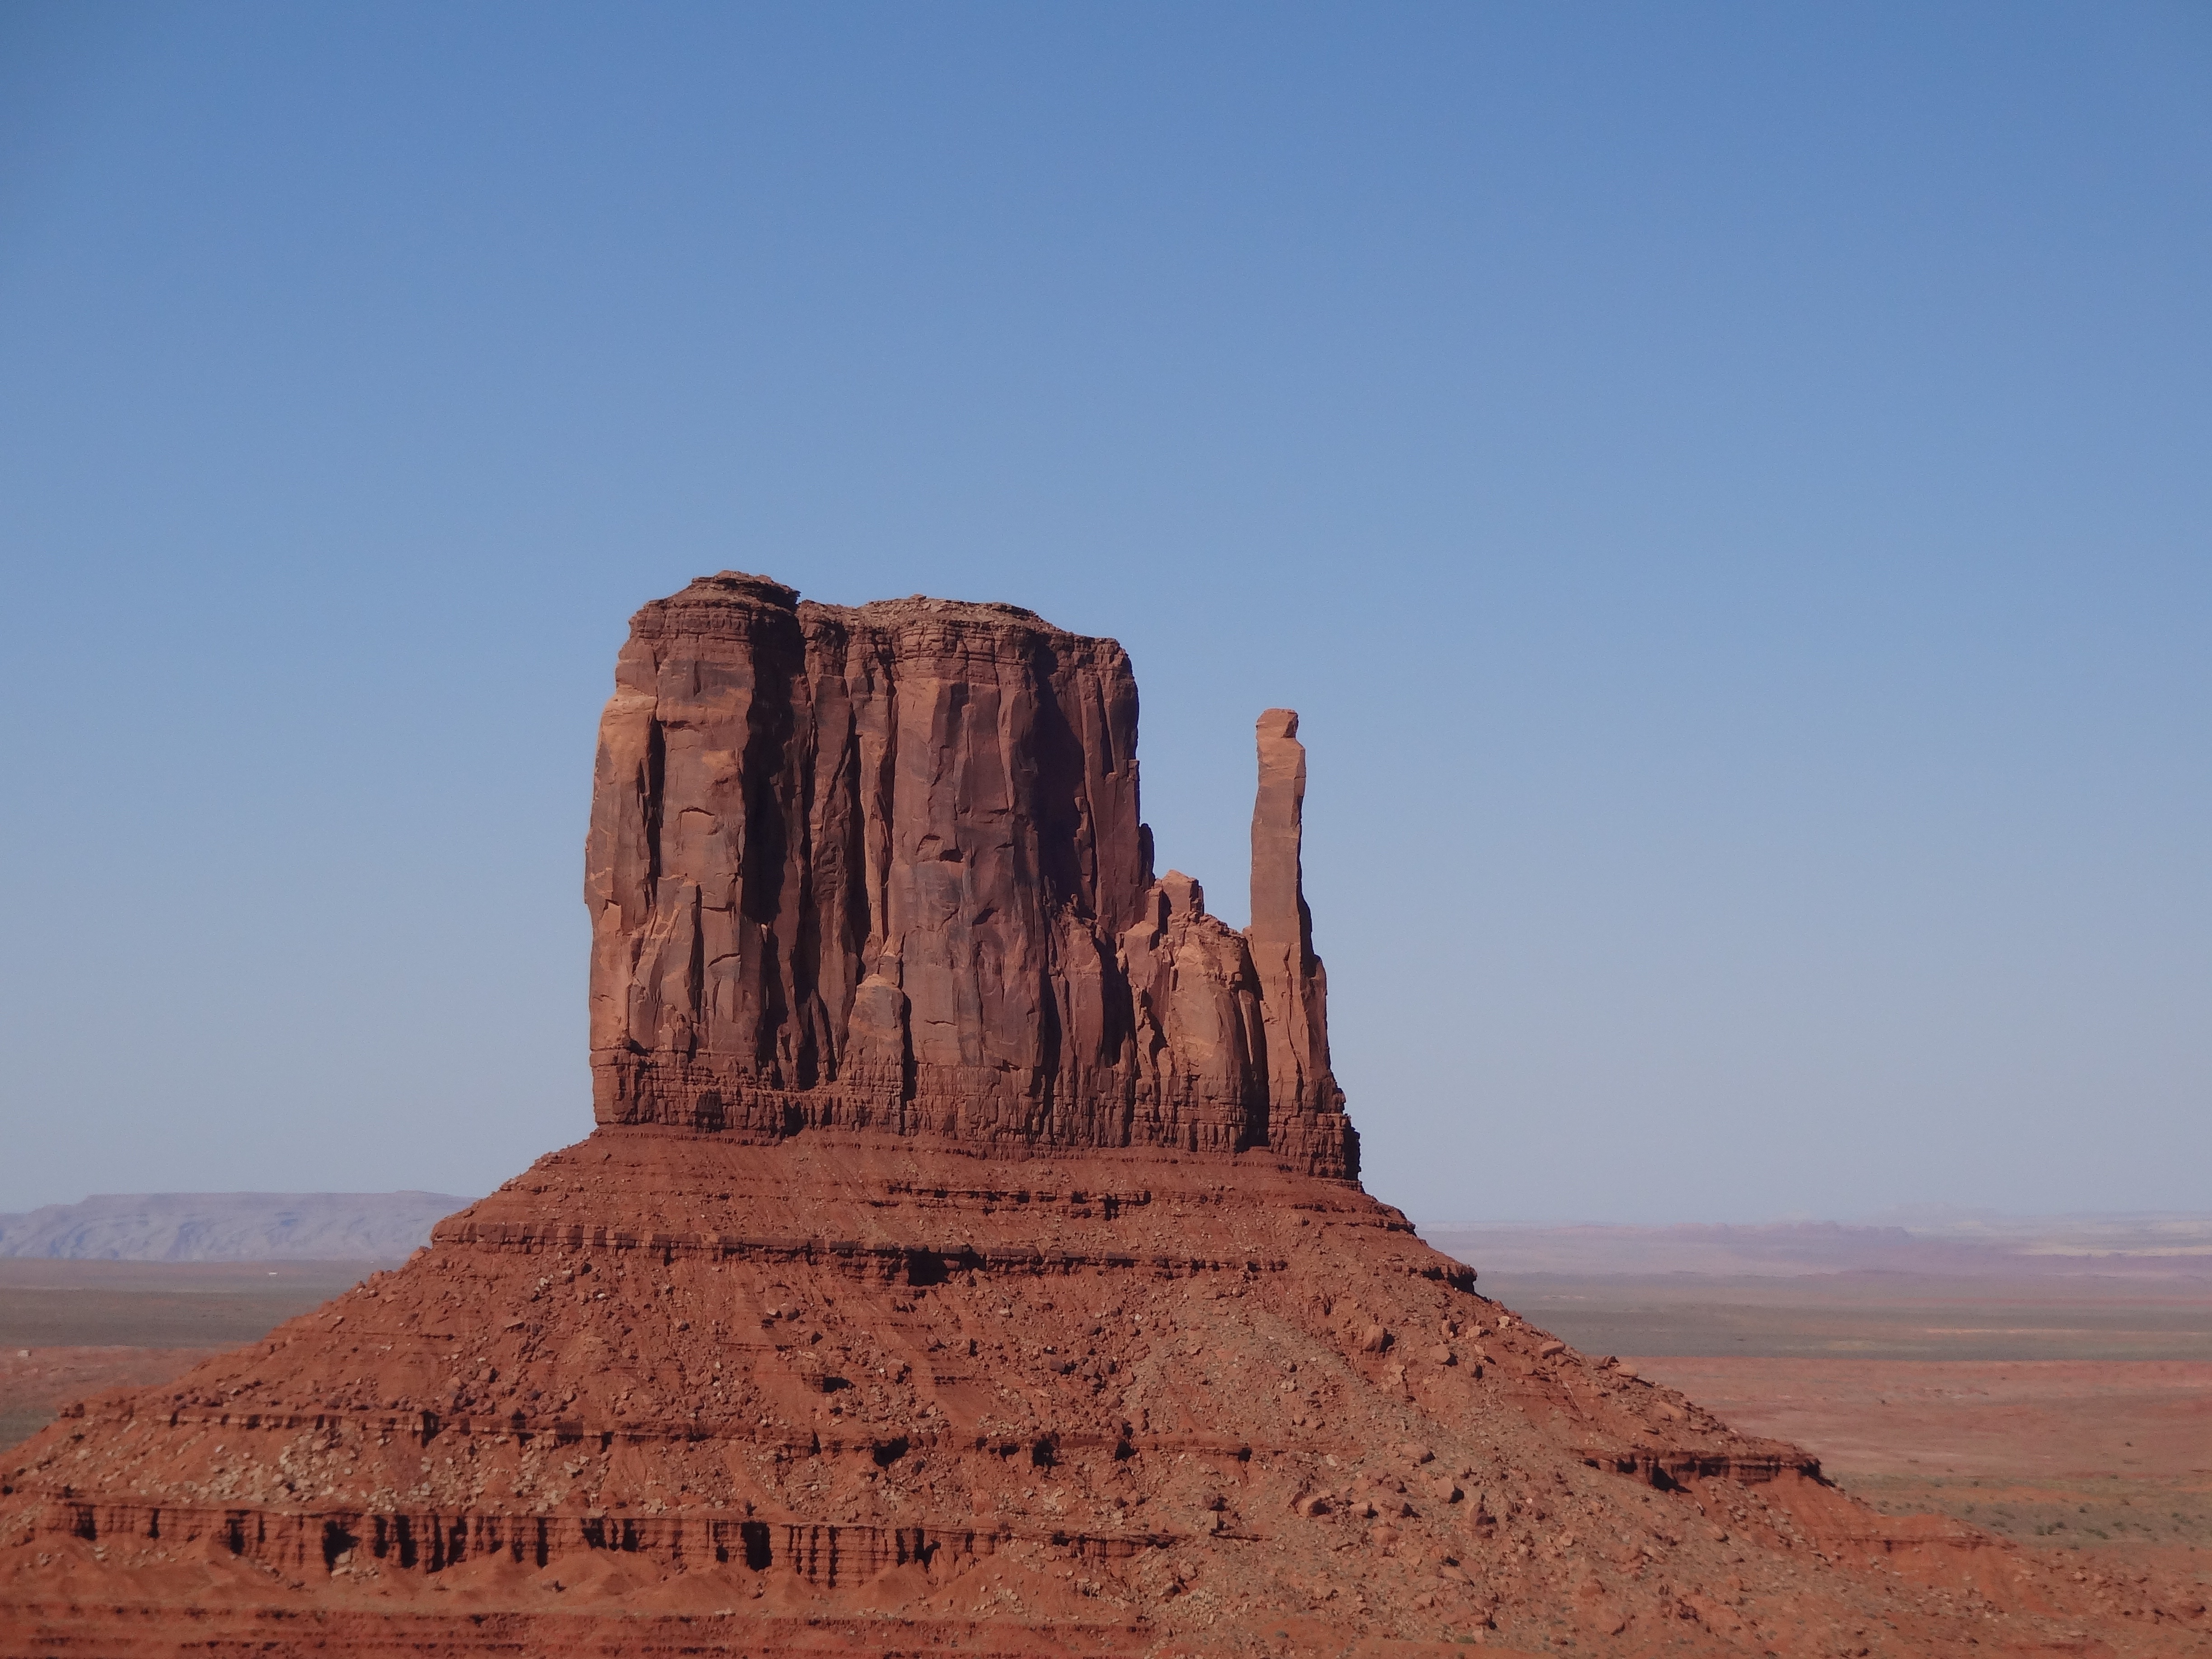
landscape, rock, mountain, sky, hill, stone, monument, formation, ancient, landmark, blue, canyon, attraction, national park, geology, outcrop, badlands, plateau, escarpment, famous, wadi, butte, monolith, archaeological site, unesco world heritage site, historic site, ancient history, aeolian landform, mountainous landforms, ecoregion, shrubland, navaho, volcanic plug